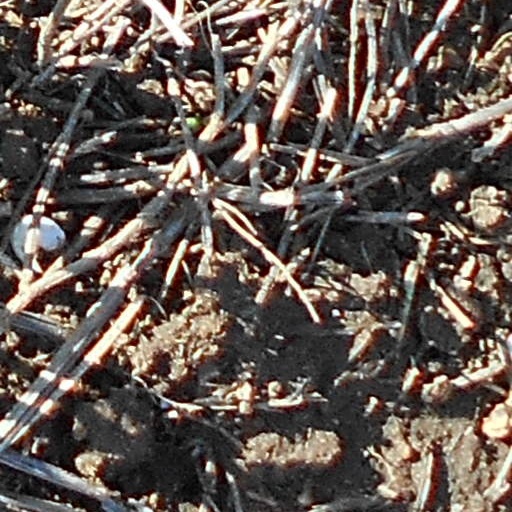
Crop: wheat